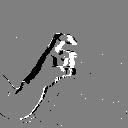
ASL letter: x